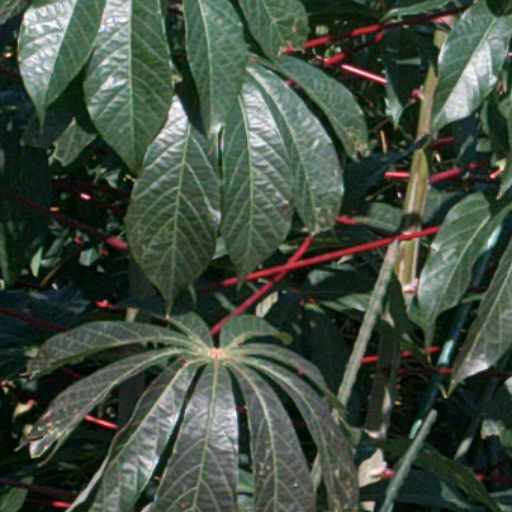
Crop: cassava